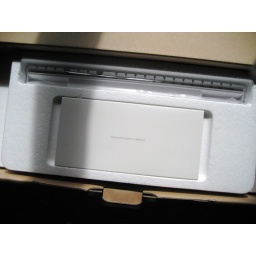
The Wireless keyboard and Mighty Mouse (mouse is in the box together with documentation and discs)